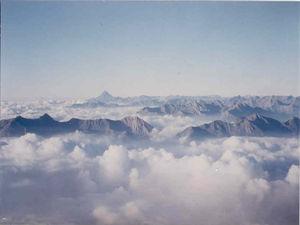
Les Alpes cottiennes désignent à la fois un sous-ensemble des Alpes et une ancienne province romaine. La traduction française ne permet pas de faire la distinction entre les deux, mais l'on trouve parfois l'appellation d'origine Cozie pour désigner le massif.